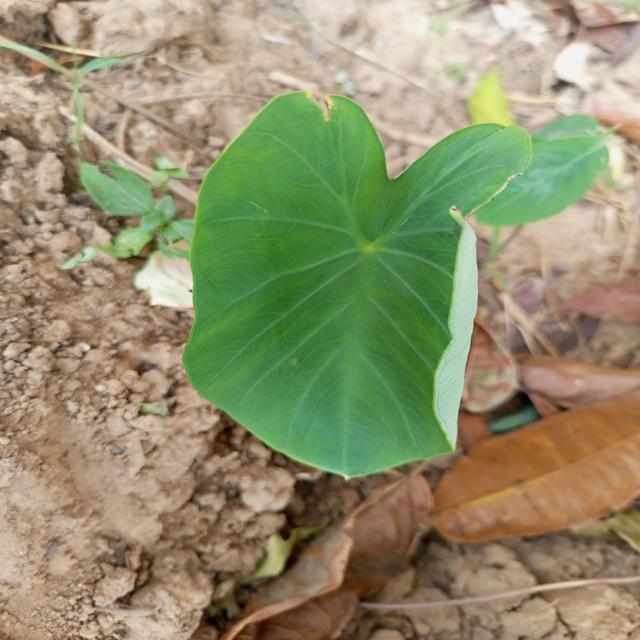
Label: Healthy